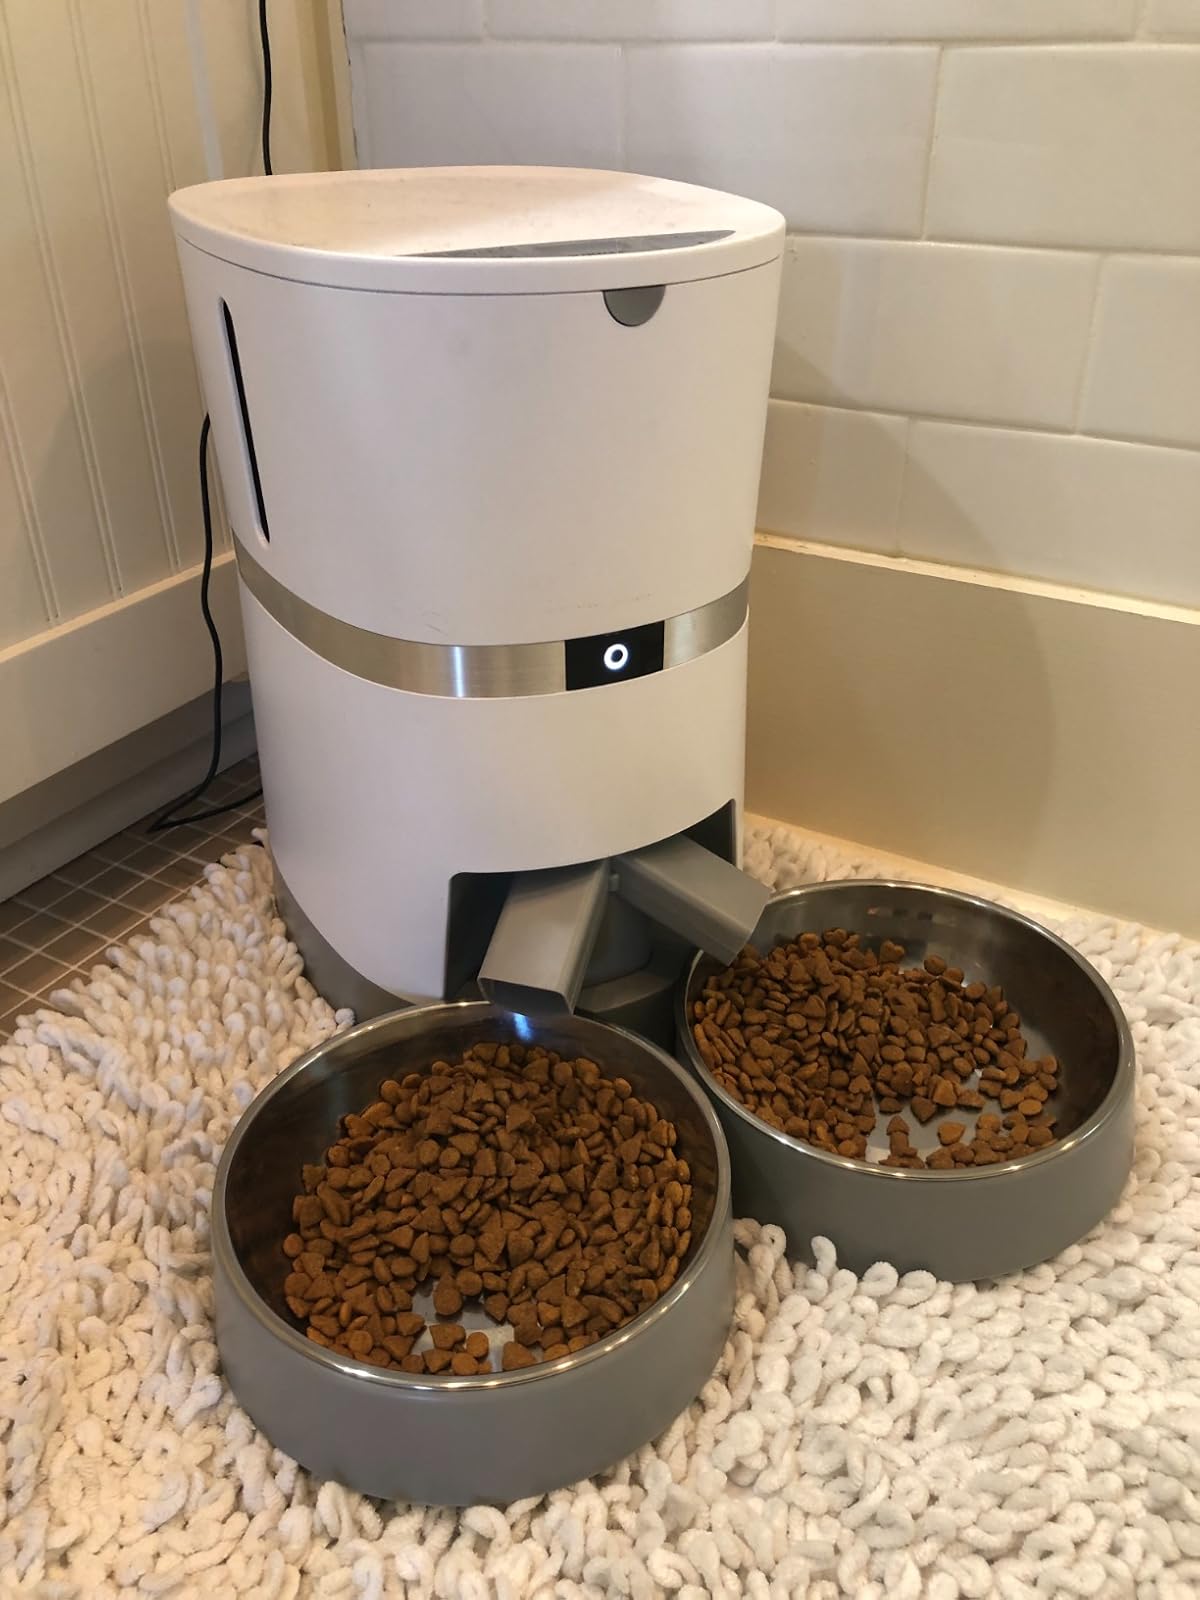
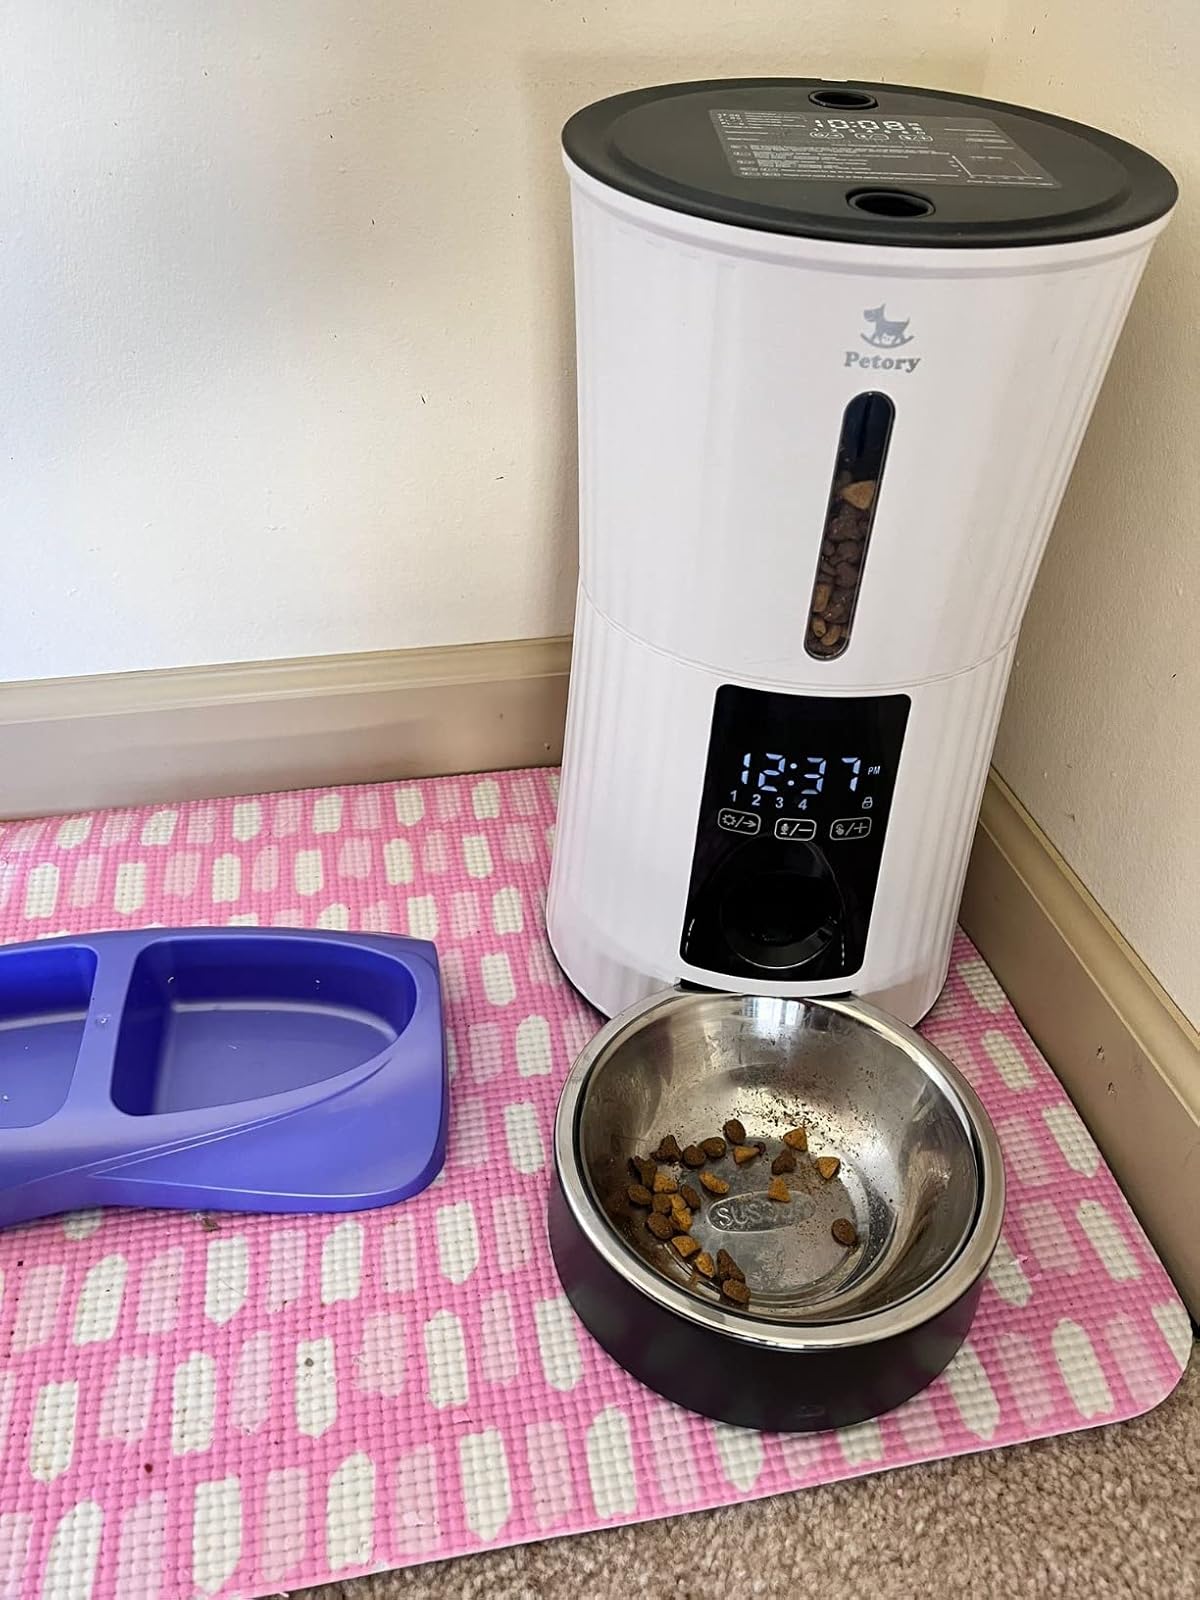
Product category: items_feeder
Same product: no